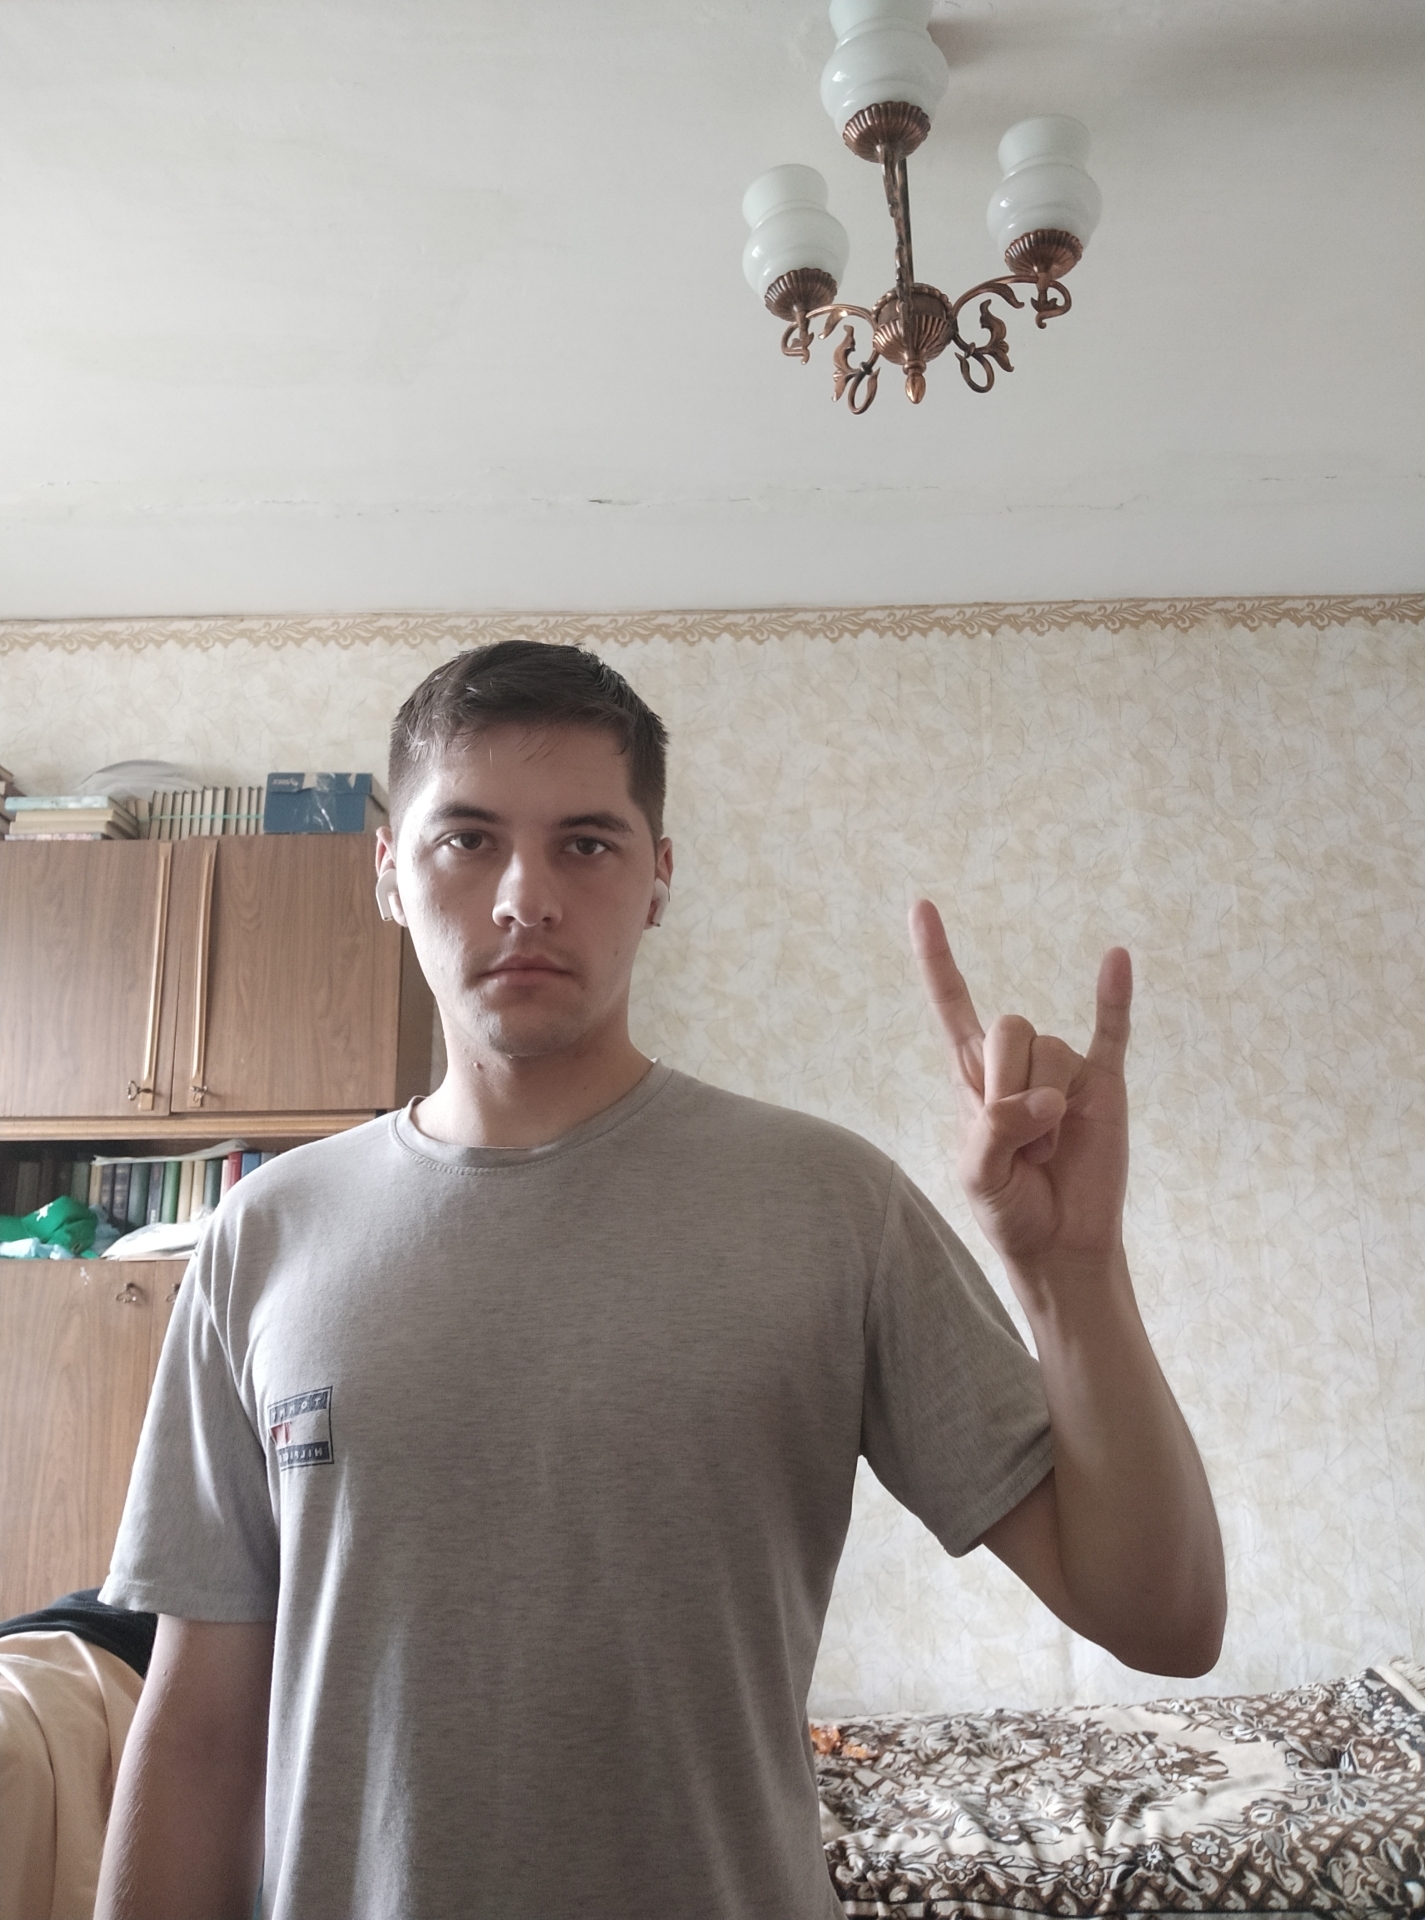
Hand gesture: rock